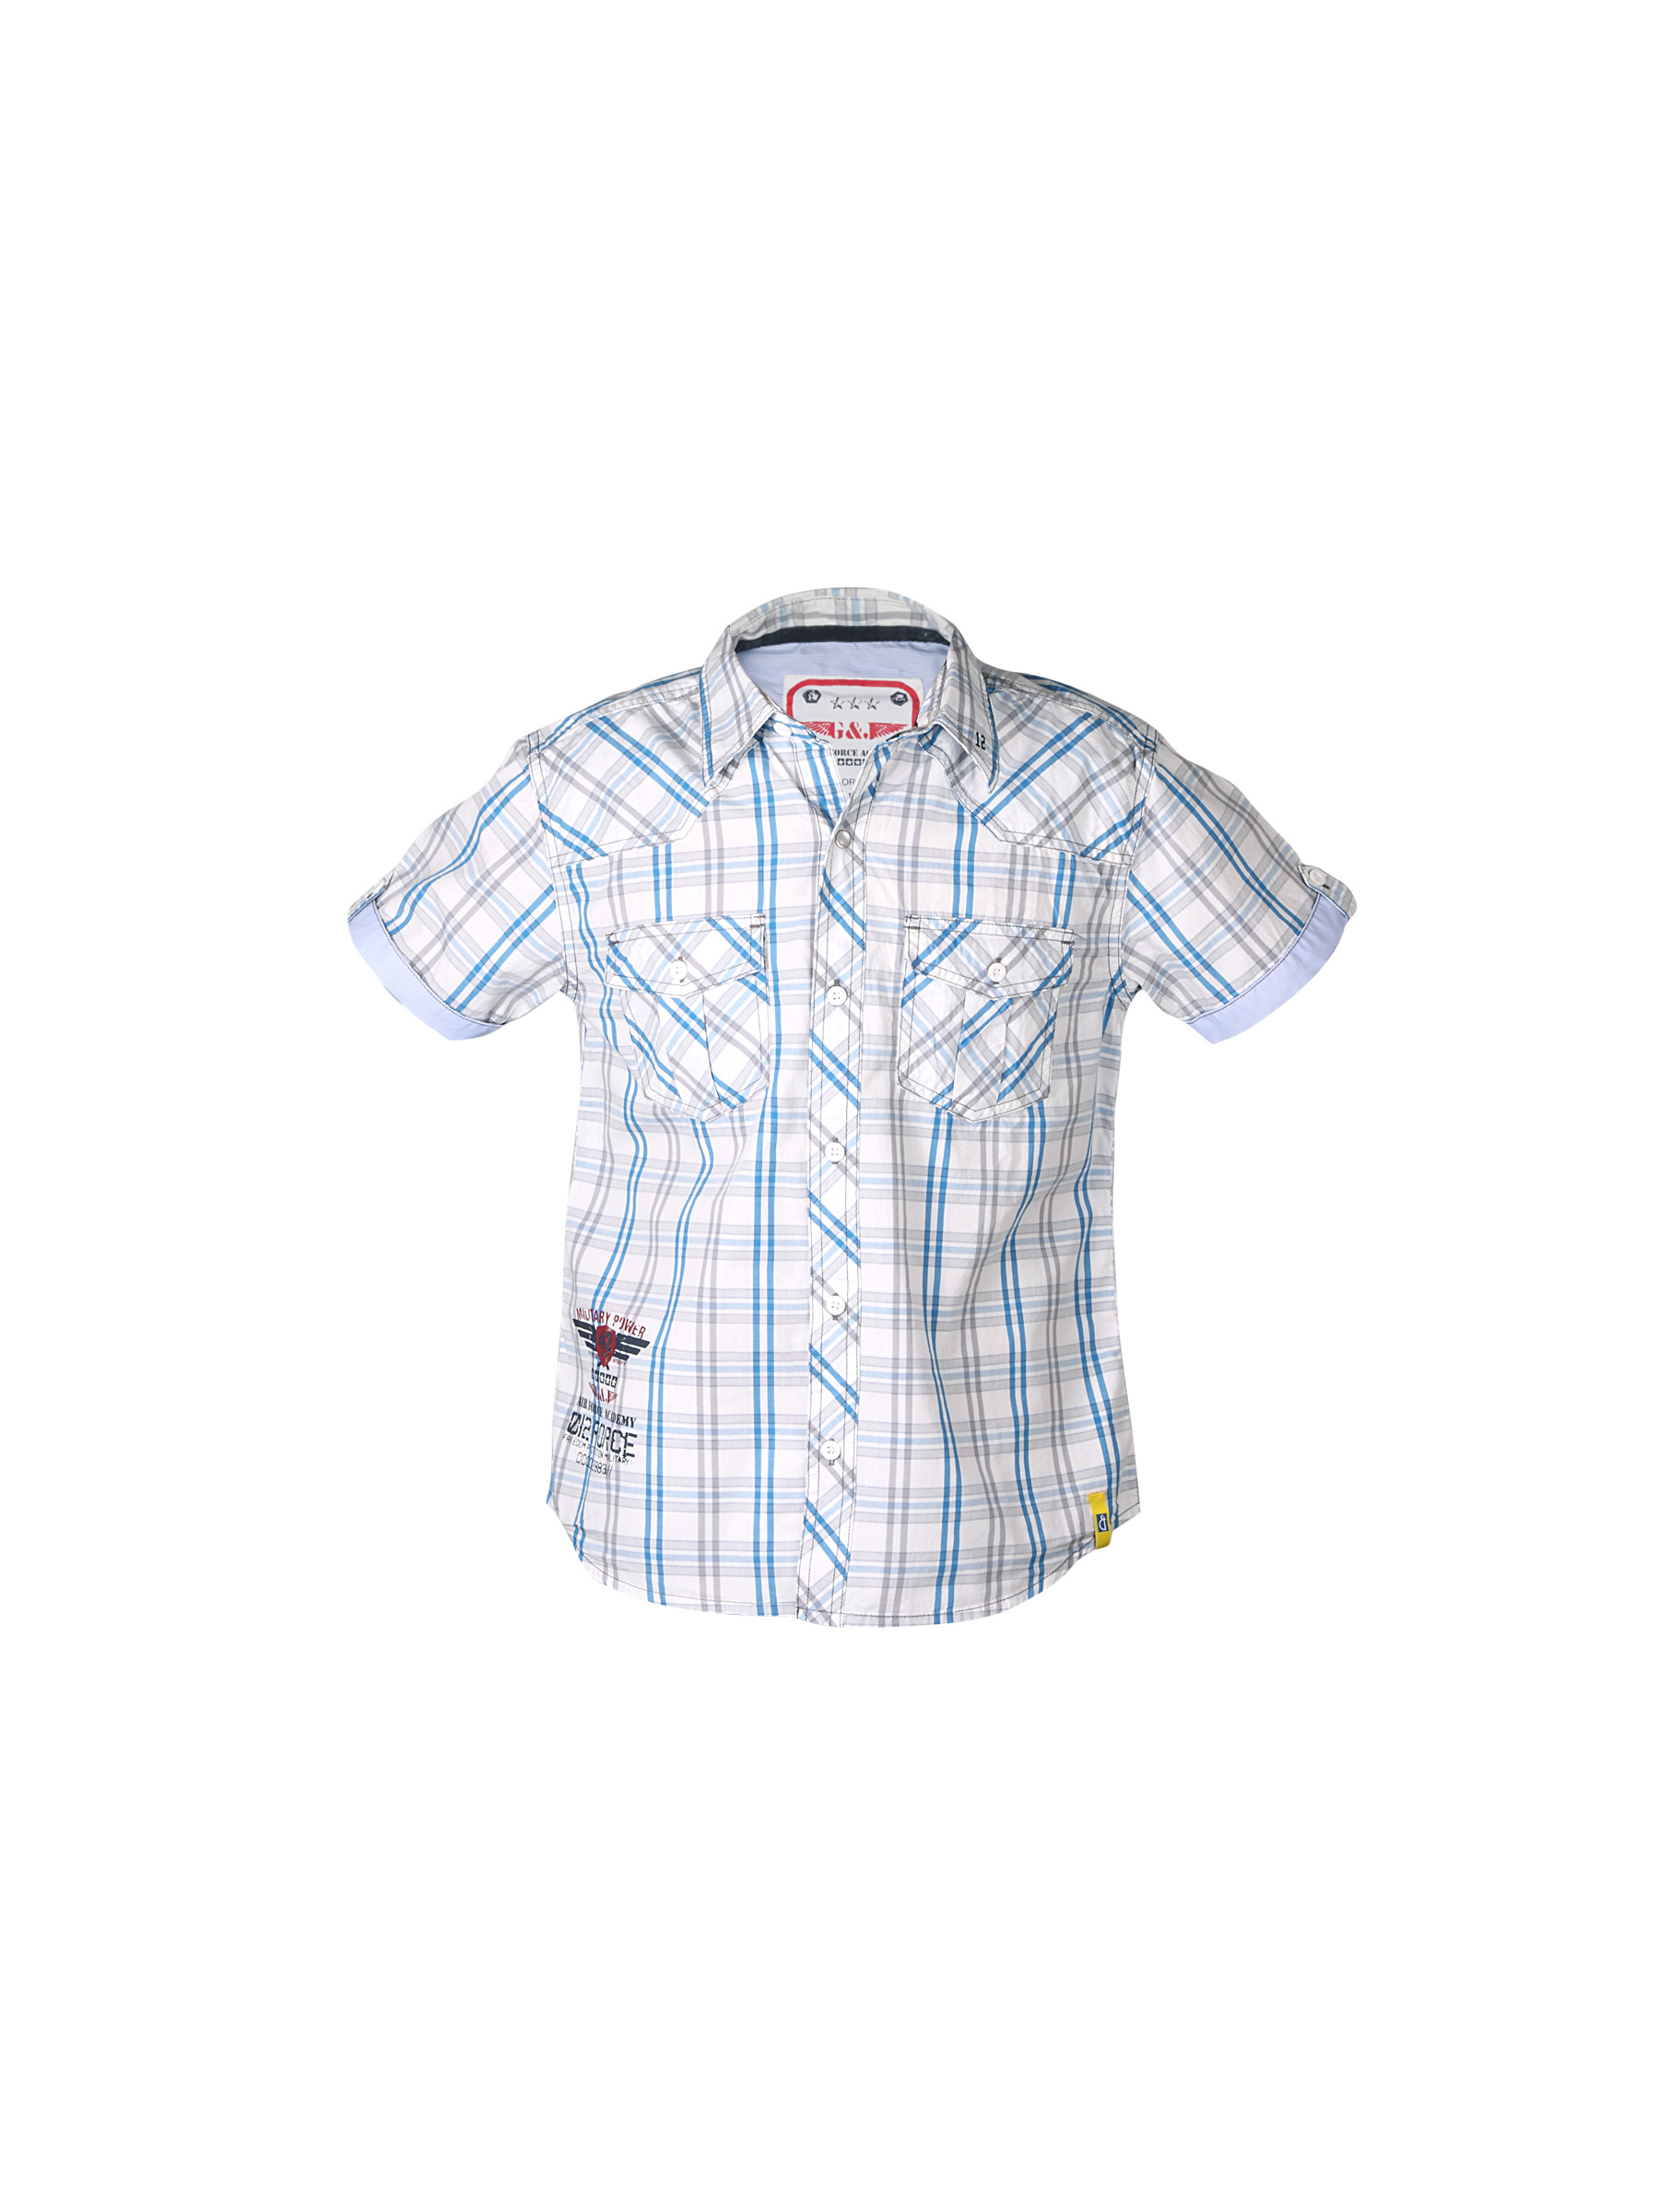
Gini and Jony Boys Check White Shirt
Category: Apparel / Topwear / Shirts
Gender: Boys
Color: White
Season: Summer 2012
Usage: Casual